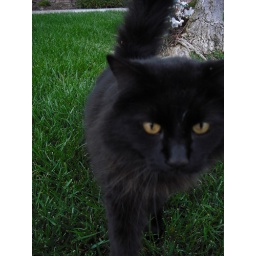
a kitty near my house